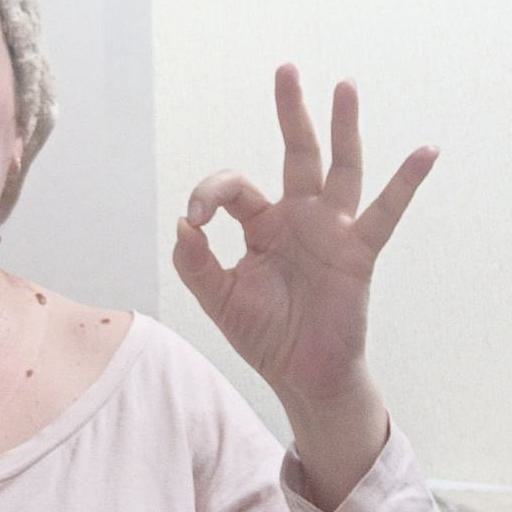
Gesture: ok